United States Department of State

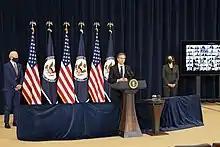
Secretary of State Antony Blinken delivers remarks with President Joe Biden and Vice President Kamala Harris at the State Department headquarters, February 2021

The most senior official in the Department is the Secretary of State. The Secretary is the chief executive officer of the Department of State and a member of the Cabinet who answers directly to, and advises, the president of the United States. The Secretary organizes and supervises the entire department and its staff.